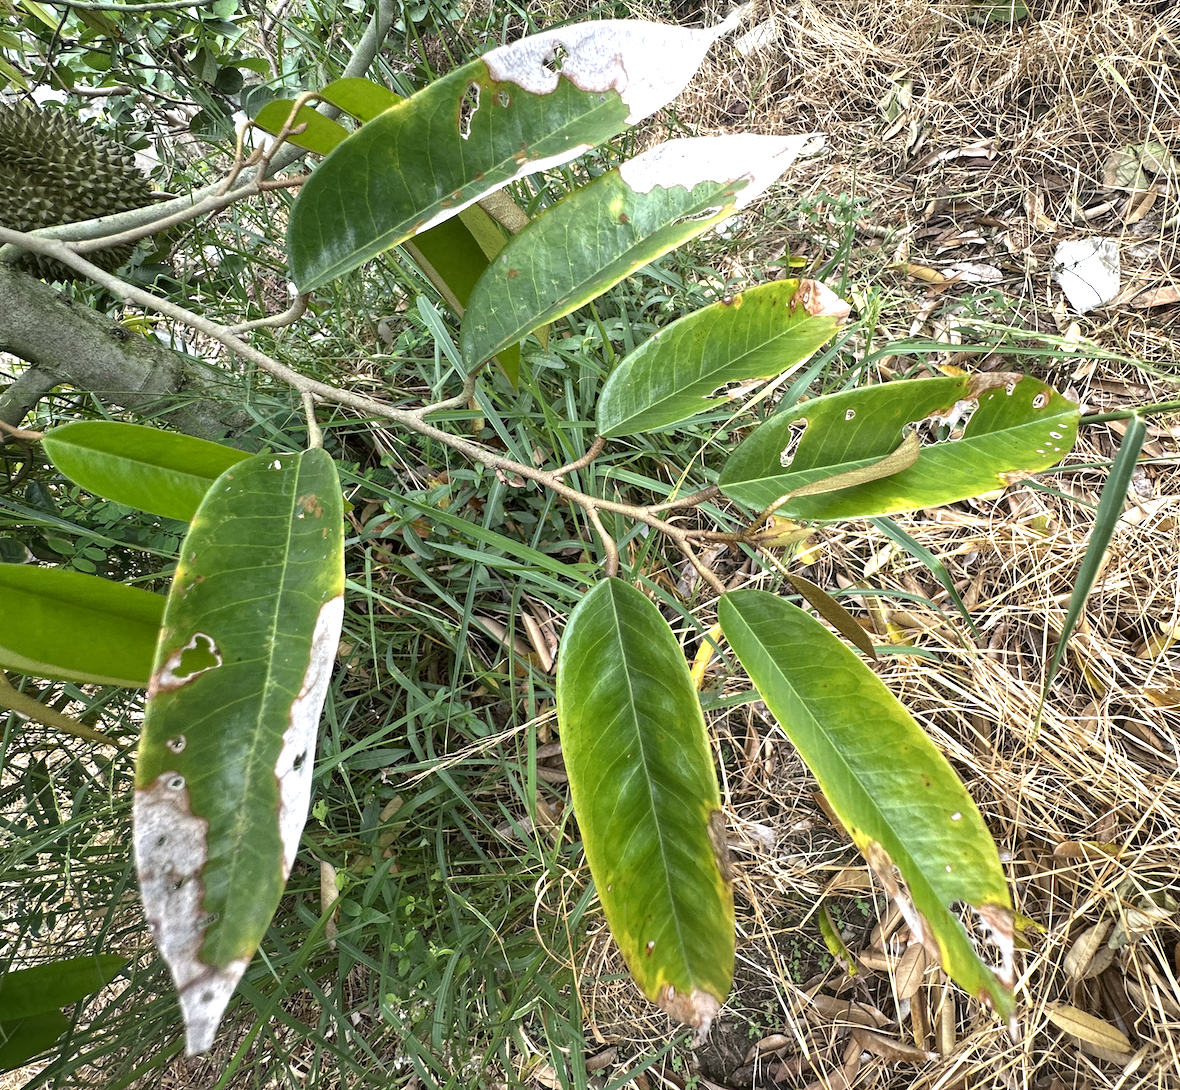
Label: anthracnose_disease